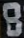
Number: 8